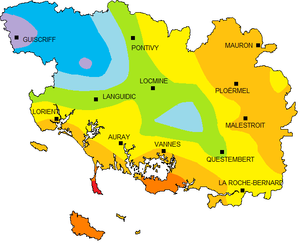
précipitation annuelle dans le Morbihan, moyenne sur la période 1997-2006, carte établi d'après les données de météo-france
Roi Morvan Communauté est une communauté de communes française, située dans le département du Morbihan et la région Bretagne.
Le Morbihan /mɔʁ.bi.ɑ̃/ est un département français situé en région Bretagne, qui doit son nom au golfe du Morbihan. Il correspond pour l'essentiel au royaume, devenu comté puis baillie de Broërec et plus anciennement à la cité des Vénètes. De tous les départements français de métropole, c'est le seul dont le nom est entièrement issu d'une langue régionale. L'Insee et la Poste lui attribuent le code 56. Sa préfecture est Vannes.
Le climat du Morhiban est de type tempéré océanique voire océanique dégradé dans l'intérieur des terres, et sous l'influence du Gulf Stream et des perturbations atlantiques. Il se caractérise par sa douceur aussi bien en hiver qu'en été. En été, la chaleur reste modérée sauf à l'occasion de brefs et rares épisodes de canicule comme ce fut le cas en août 2003. En hiver, les gelées sont rares, surtout dans les îles et sur la côte. Les précipitations sont abondantes toute l'année, avec un maximum en hiver. Le littoral et la partie orientale du département sont les parties les moins arrosées. Les landes de Lanvaux et surtout le nord-ouest du département, au relief plus prononcé, reçoivent les précipitations les plus abondantes. Dans le secteur de Guiscriff, le cumul annuel dépasse les 1 300 mm, alors qu'à Belle-Île il avoisine les 700 mm. La côte morbihannaise bénéficie d'environ 1 900 heures d'ensoleillement annuel. Il existe des microclimats surprenants tels que ceux de la presqu'île de Quiberon, de la presqu'île de Rhuys ou de Belle-Île.